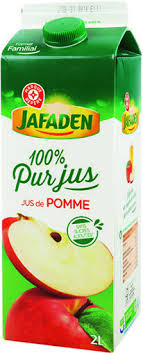
Waste category: cardboard